H. D. Harvey-Kelly

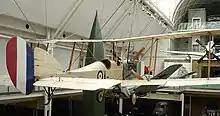
BE2 dedicated to HD-H-K, Imperial War Museum, London

Shortly after, on 26 August 1914, he gained the first ever British victory in air-to-air combat despite flying an unarmed aircraft. By maneuvering as if to hit the German Taube 2, other aggressive flying and using his pistol he forced the aircraft to the ground. Having chased off the crew he set fire to the plane and took off. In the early part of the war this method of taking victories became a fad.